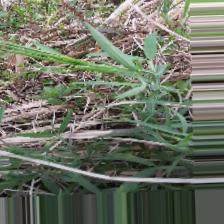
Label: Normal